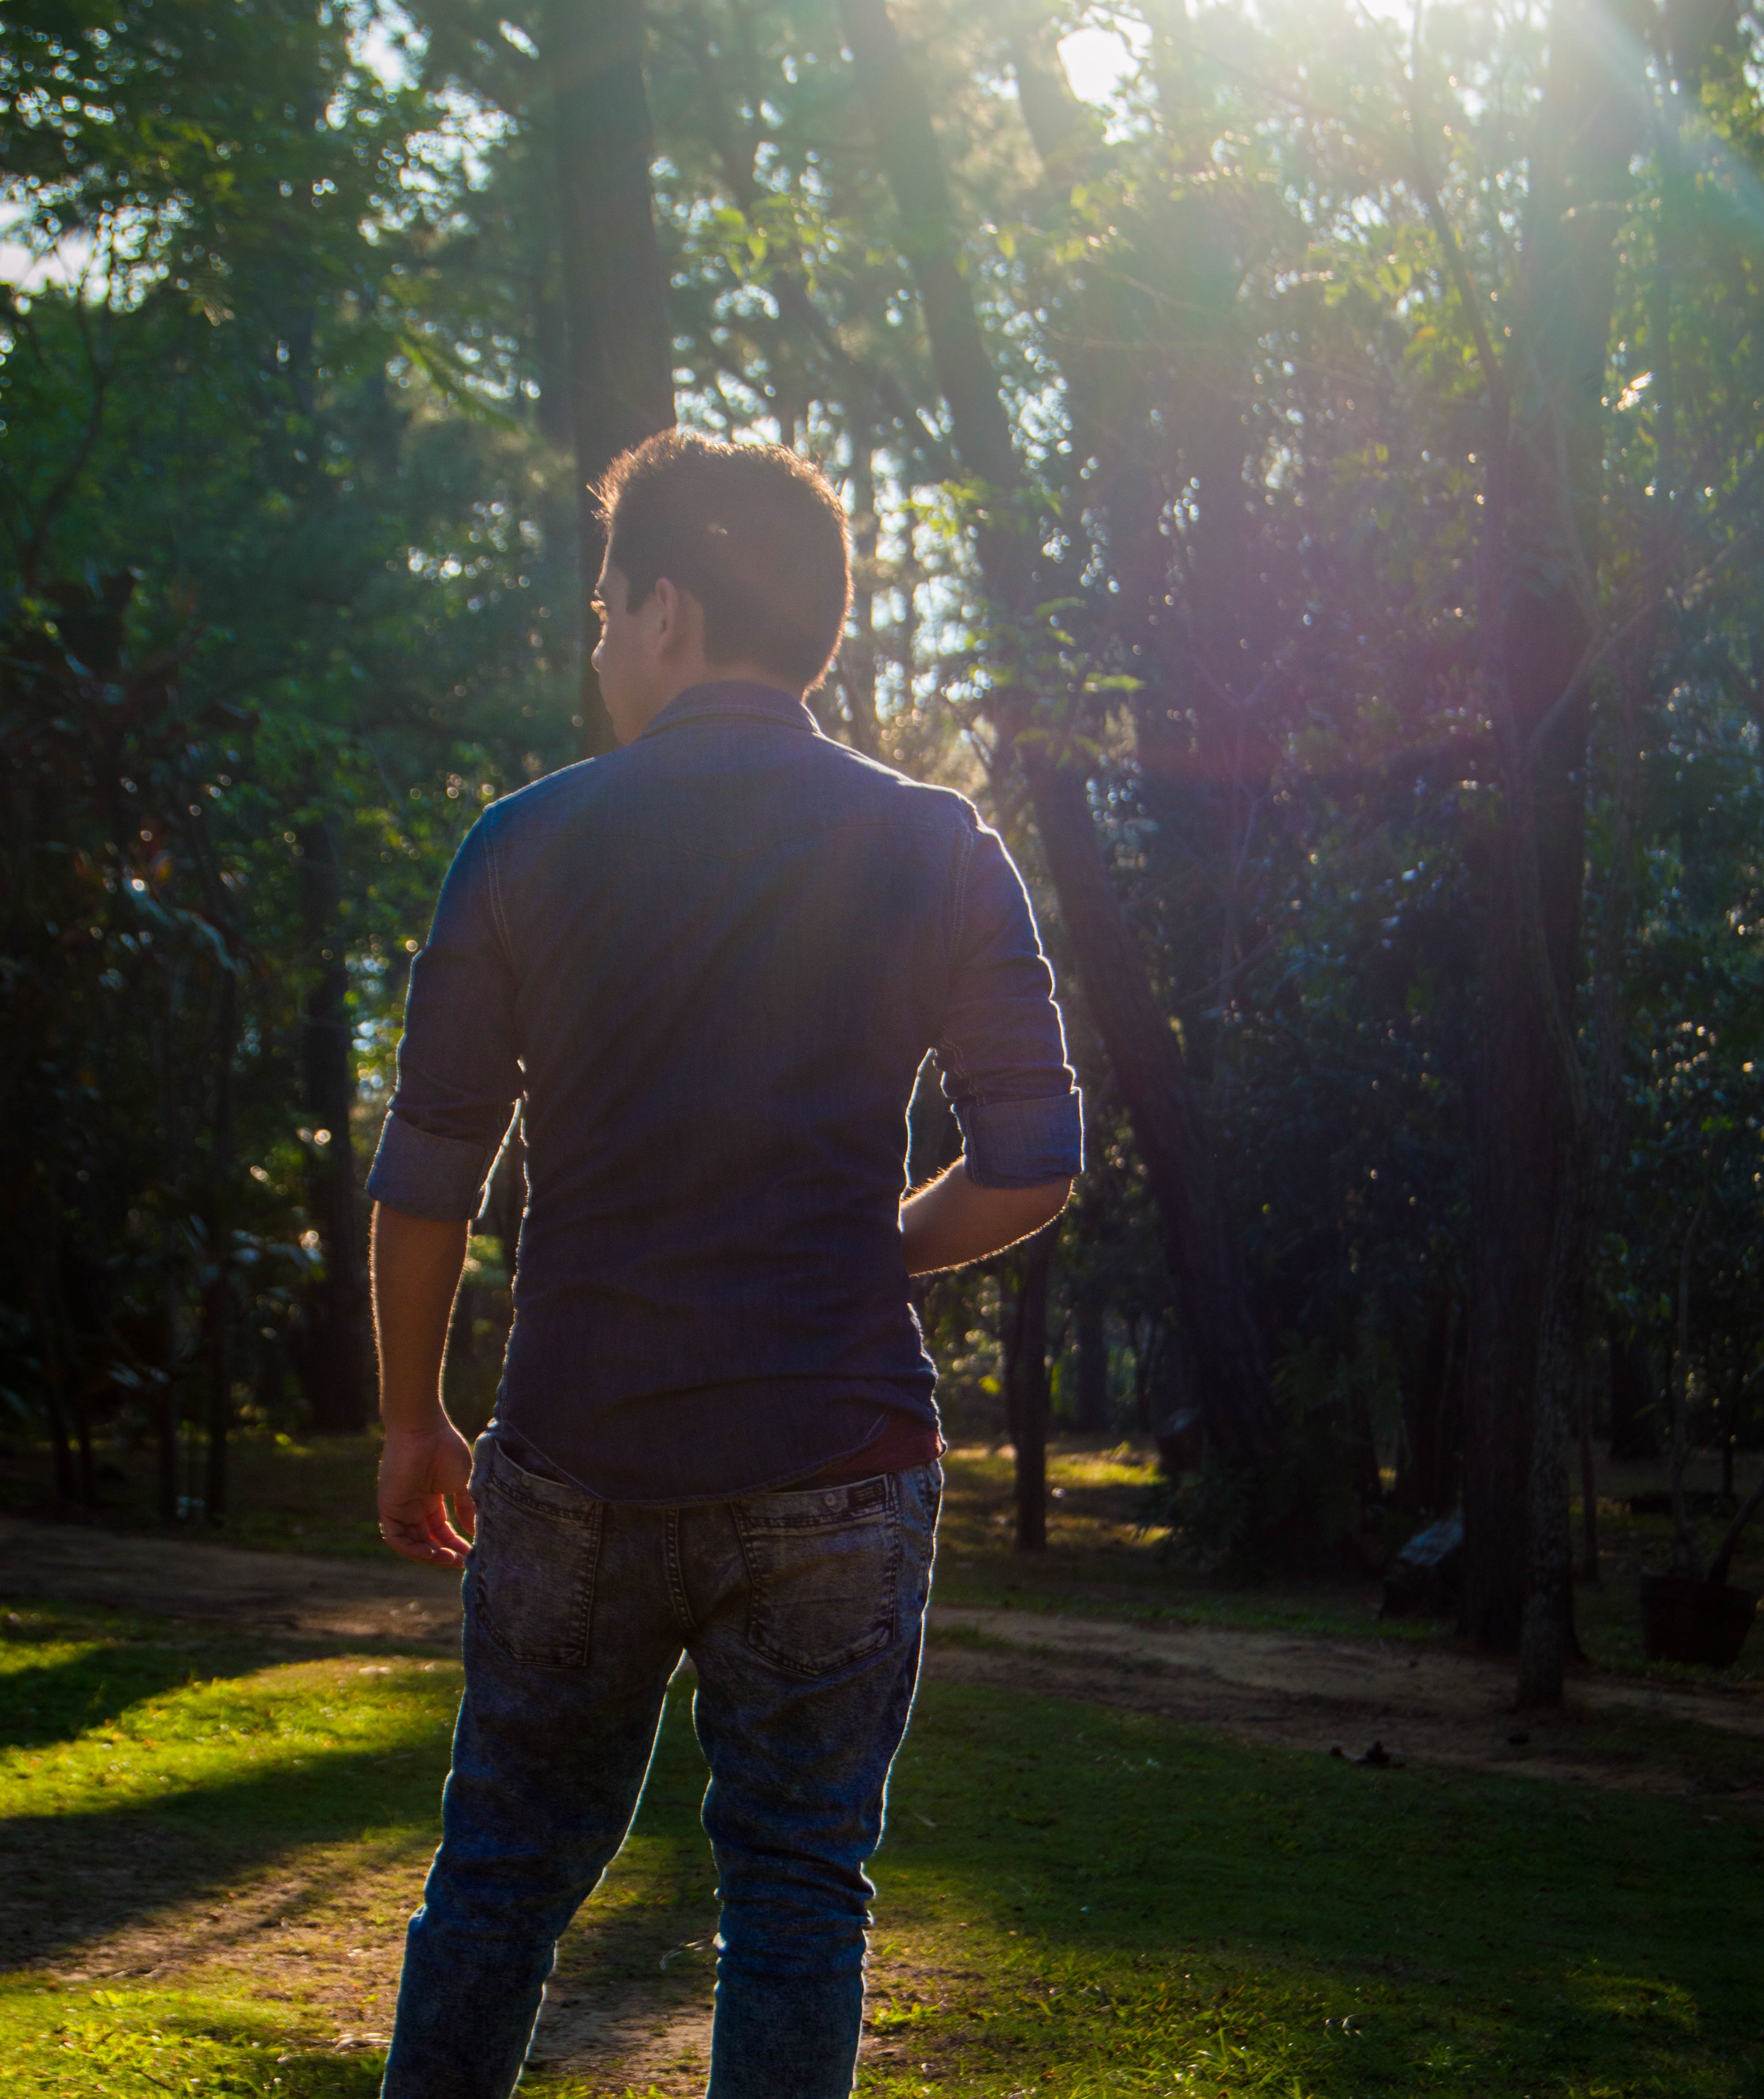
tree, forest, grass, lawn, sunlight, green, season, fun, photograph